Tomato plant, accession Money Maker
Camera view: vertical (180 deg); turntable rotation: 90 degrees
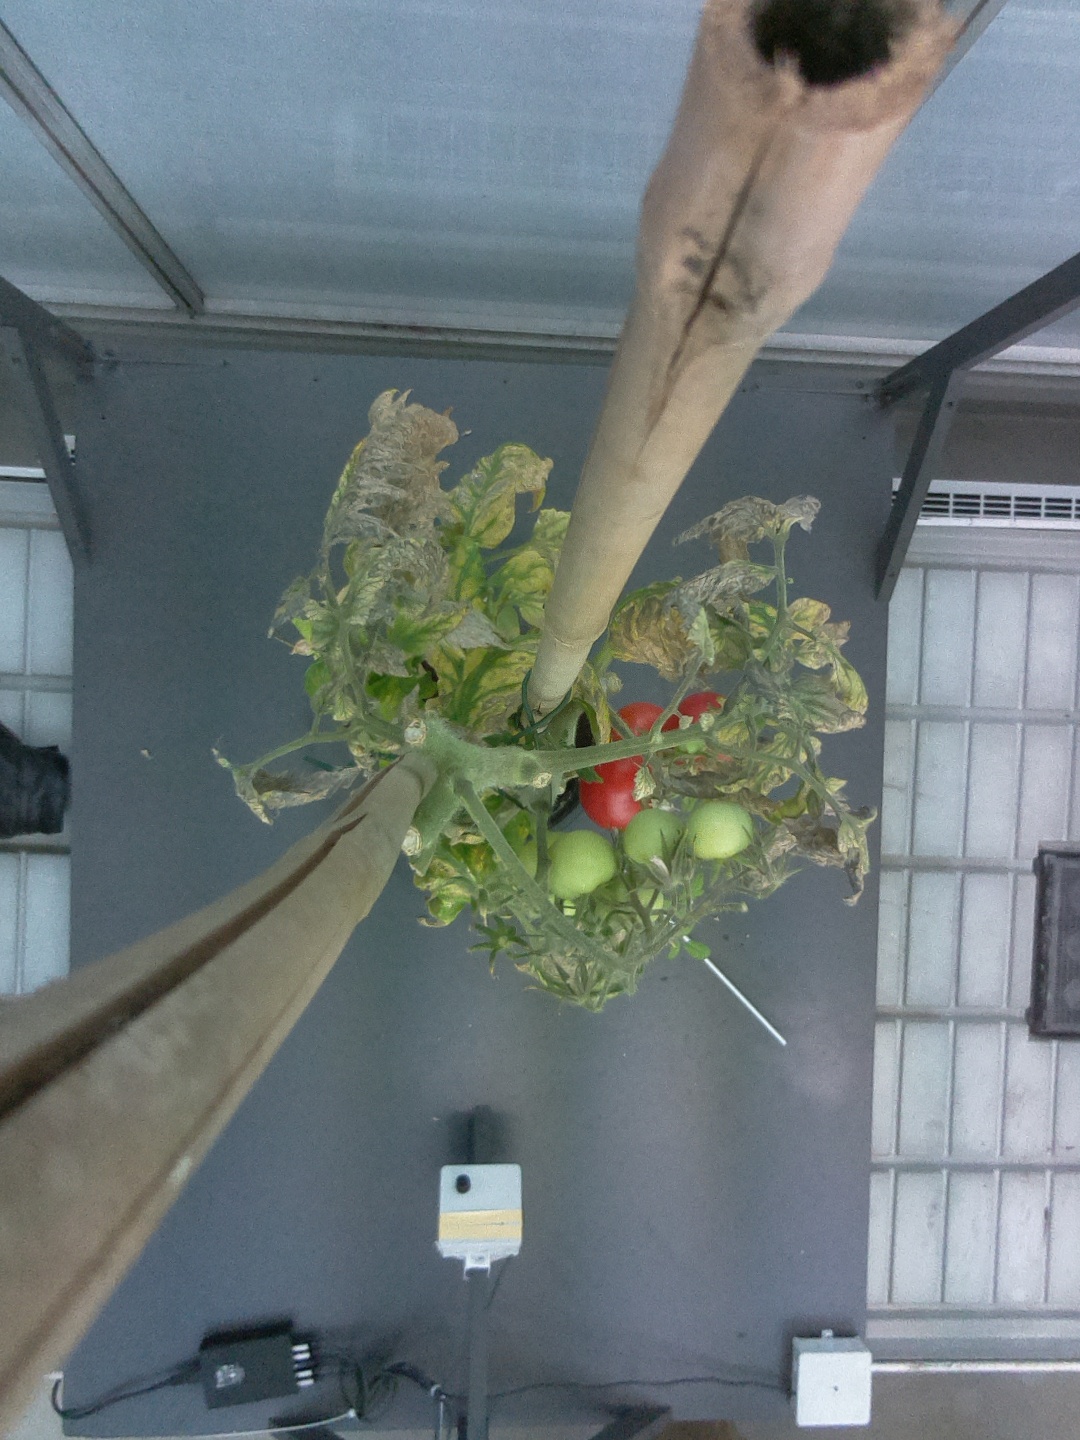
BBCH growth stage 84: 40%-50% of fruits show typical fully ripe color